GWR 2900 Class 2999 Lady of Legend

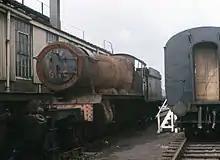
4942 "Maindy Hall" in scrapyard condition before reconstruction into "Lady of Legend" at Didcot.

4942 "Maindy Hall" was a 4-6-0 locomotive of the GWR's 4900 "Hall" class. It was built in 1929 at Swindon and now forms the frames and boiler of "Lady of Legend". After being withdrawn from service in 1963, "Maindy" "Hall" was moved to Woodham Brothers scrapyard in Barry, South Wales in 1964. After ten years in the scrapyard, it was bought by Didcot Railway Centre in 1974, who also bought 5900 "Hinderton Hall".